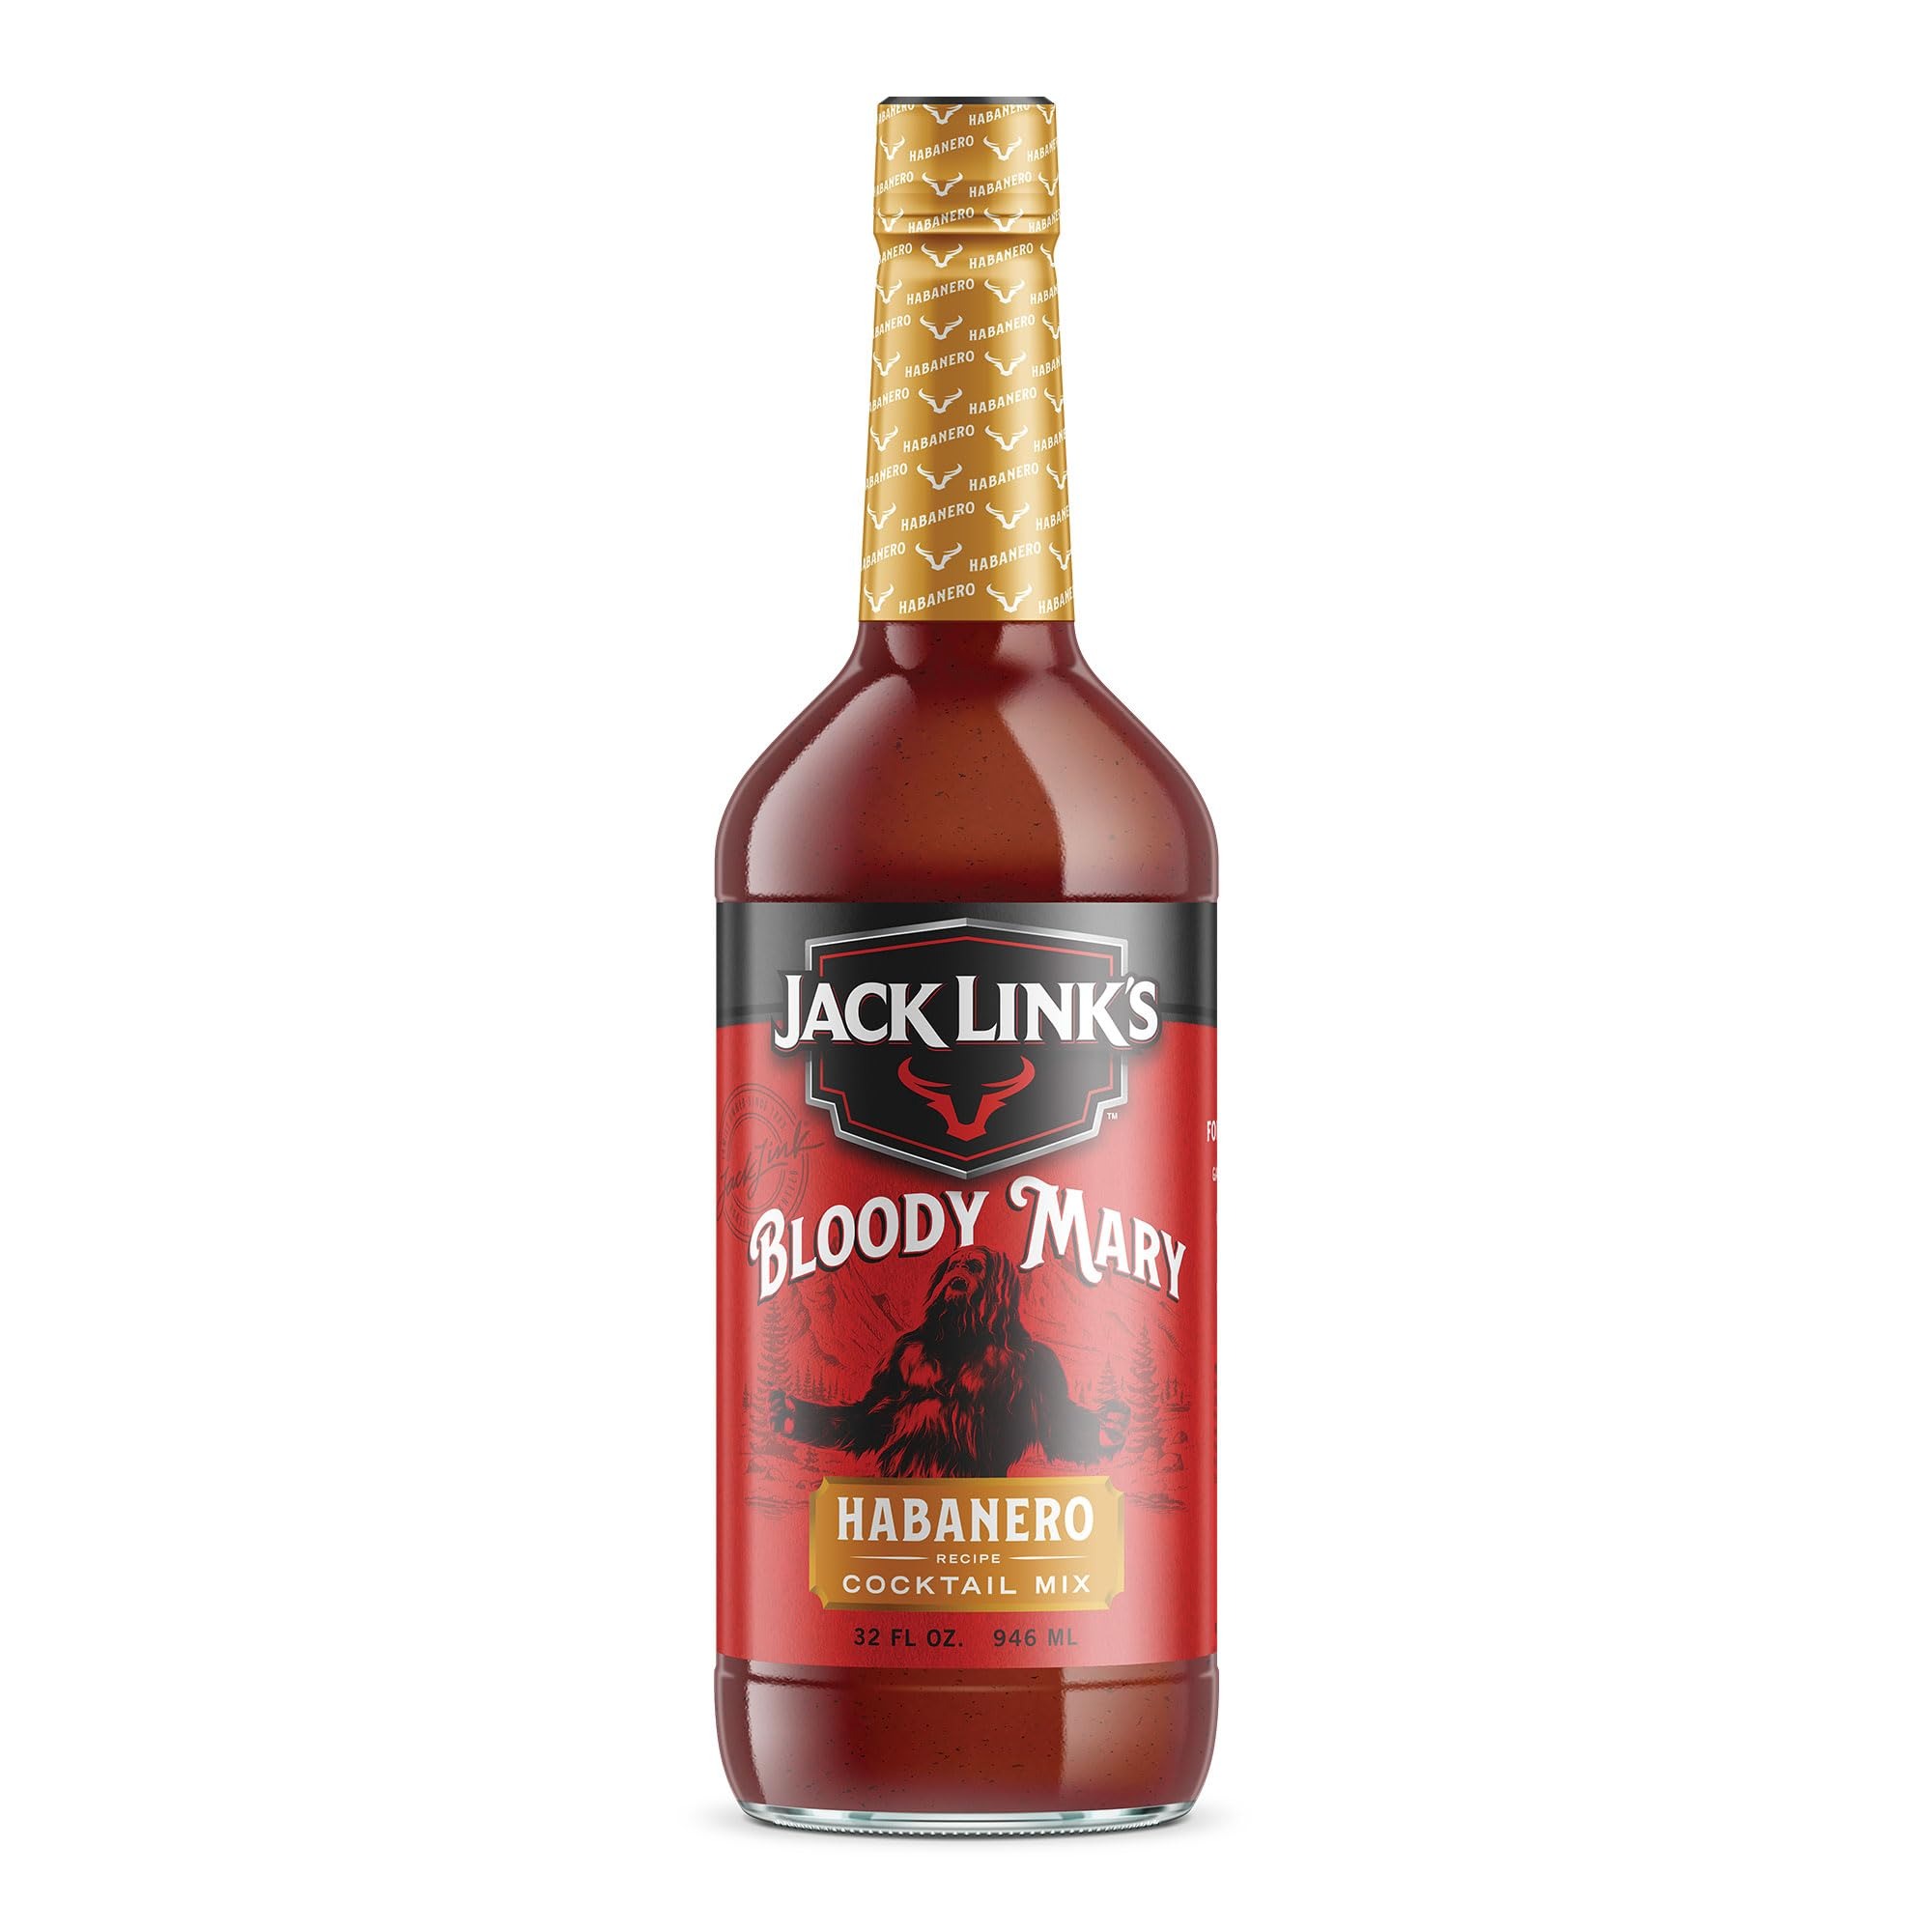
Item Name: Jack Link's Bloody Mary Mix, Hot & Spicy Habanero Flavored Drink Mix for Cocktails, Great for Brunch, Tailgates, and More, Inspired by Beef Jerky and Meat Snack Flavors, Contains One 32 Fl Oz Bottle
Bullet Point 1: HOT HABANERO COCKTAIL HEAT: We (arguably) didn't invent jerky, we just created the flavor that put it on the map. Now you can enjoy a classic cocktail inspired by our classic meat snacks, with a spicy sting, to quench the thirst of your wild side
Bullet Point 2: PAIR WITH A JACK LINK'S BEEF STICK: Make a good time great and chomp on a Jack Link's meat stick or beef jerky with your bloody mary. Our beef products are made with 100% beef and they are a good source of protein, making this an ideal bold brunch combo
Bullet Point 3: GREAT FOR BRUNCH, TAILGATES, AND MORE: Whether it's any old Sunday or if it's a football game day, there is no better weekend drink than a Bloody Mary. Use our mix and sip on the couch, at the tailgate, or after a round of golf and relax with Jack Link's
Bullet Point 4: GLUTEN FREE: All three of our Jack Link's Bloody Mary mixes are gluten free, so everyone can enjoy our meat snack inspired cocktail. Get the good times rolling and even pair them with your groups favorite vodka and garnishes to your liking
Bullet Point 5: ONE 32 FL OZ BOTTLE: This pack contains one 32 Fl Oz. bottle of Jack Link's Habanero Bloody Mary mix. Bust it out for brunch, take it to tailgates, or mix a little for a little you time! Our cocktail mixers are a great addition to any home bar
Value: 32.0
Unit: Fl Oz

Price: 18.88